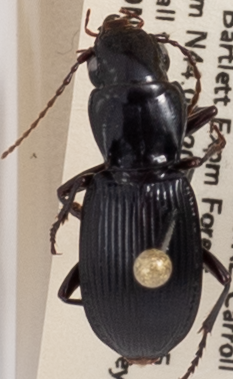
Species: Pterostichus rostratus
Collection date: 2019-08-07
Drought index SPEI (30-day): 0.264
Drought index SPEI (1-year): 1.13
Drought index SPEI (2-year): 0.88